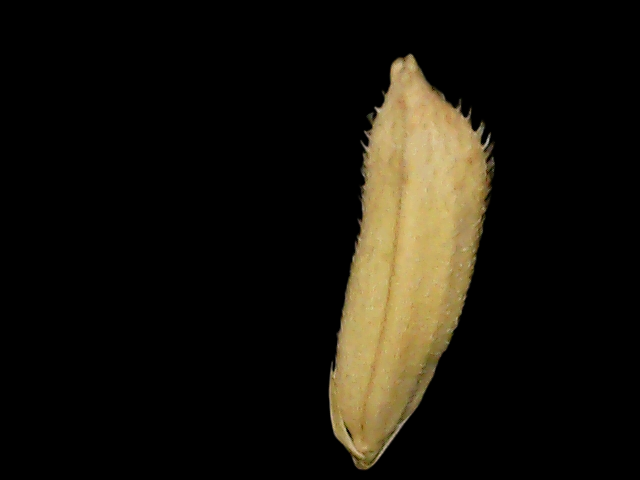
Rice variety: Binadhan14